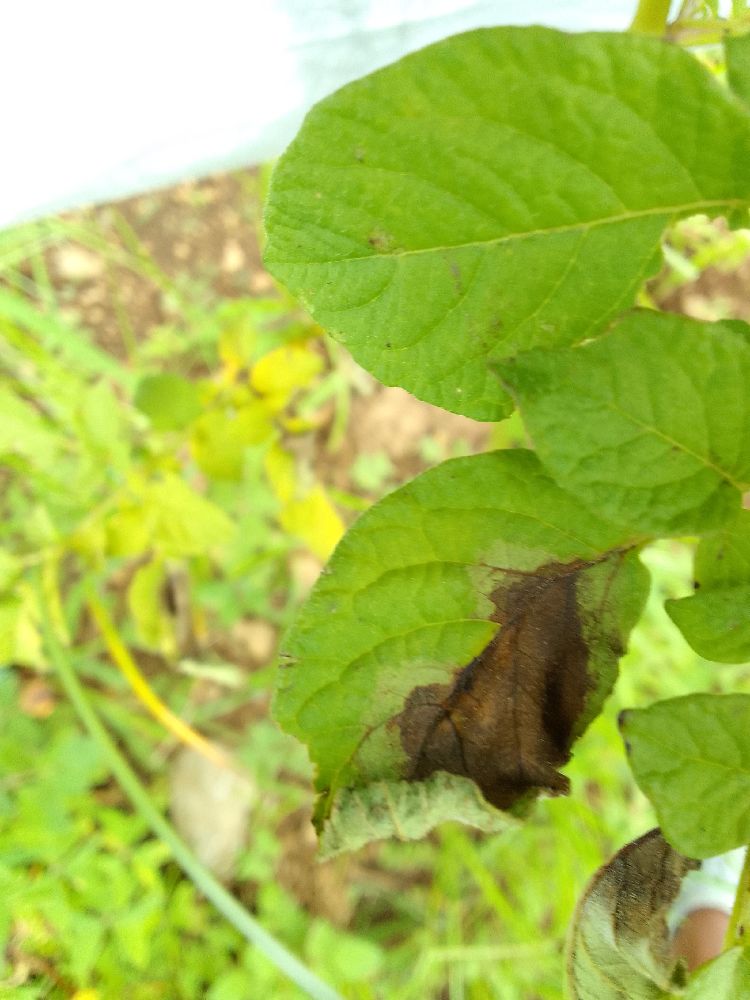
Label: Late blight